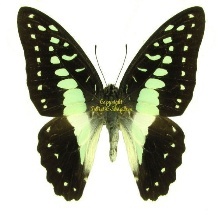
Species: GREAT JAY